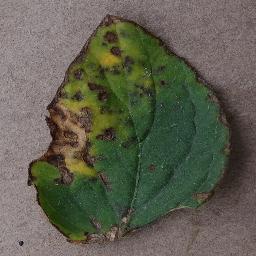
Label: Tomato___Bacterial_spot